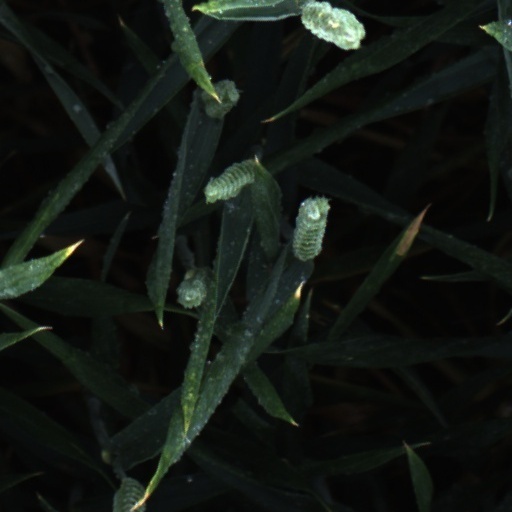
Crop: wheat